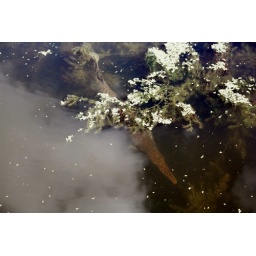
A fish my son spotted in a lake at Brazos Bend State Park.